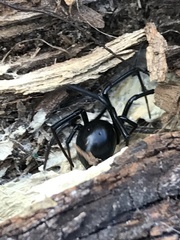
Species: Lactrodectus_hesperus